Magniflex (cycling team)

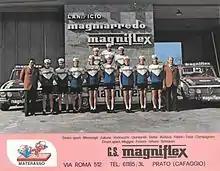
The Magniflex team of 1973

Magniflex was an Italian professional cycling team that existed from 1973 to 1981, and in 1986 and 1987. Its main sponsor was Italian mattress manufacturer Magniflex. The team's major victory was Pierino Gavazzi's win of the 1980 Milan–San Remo.